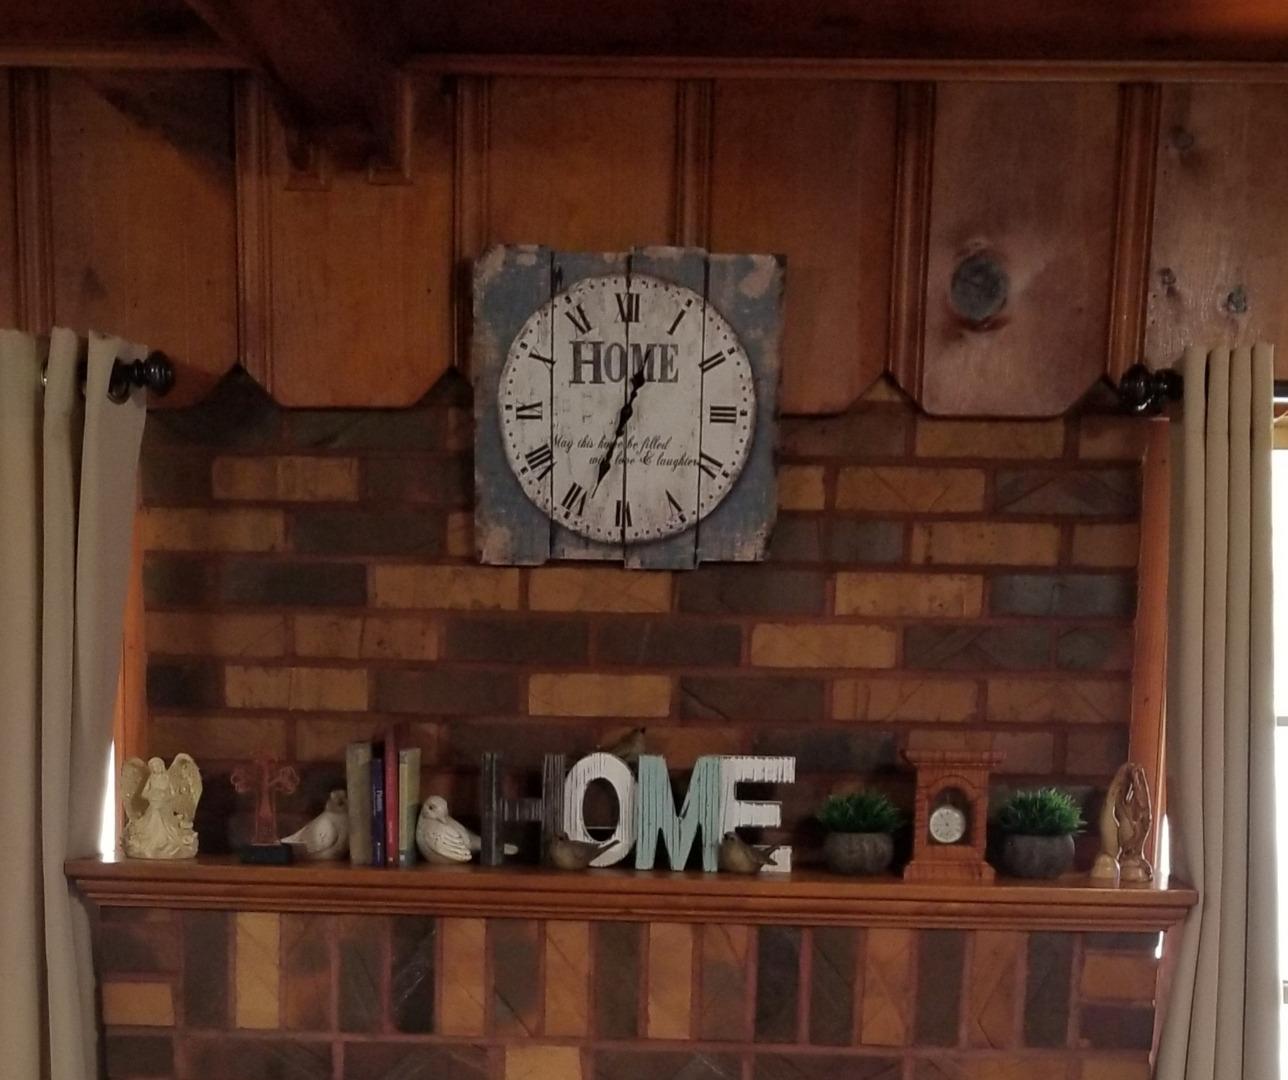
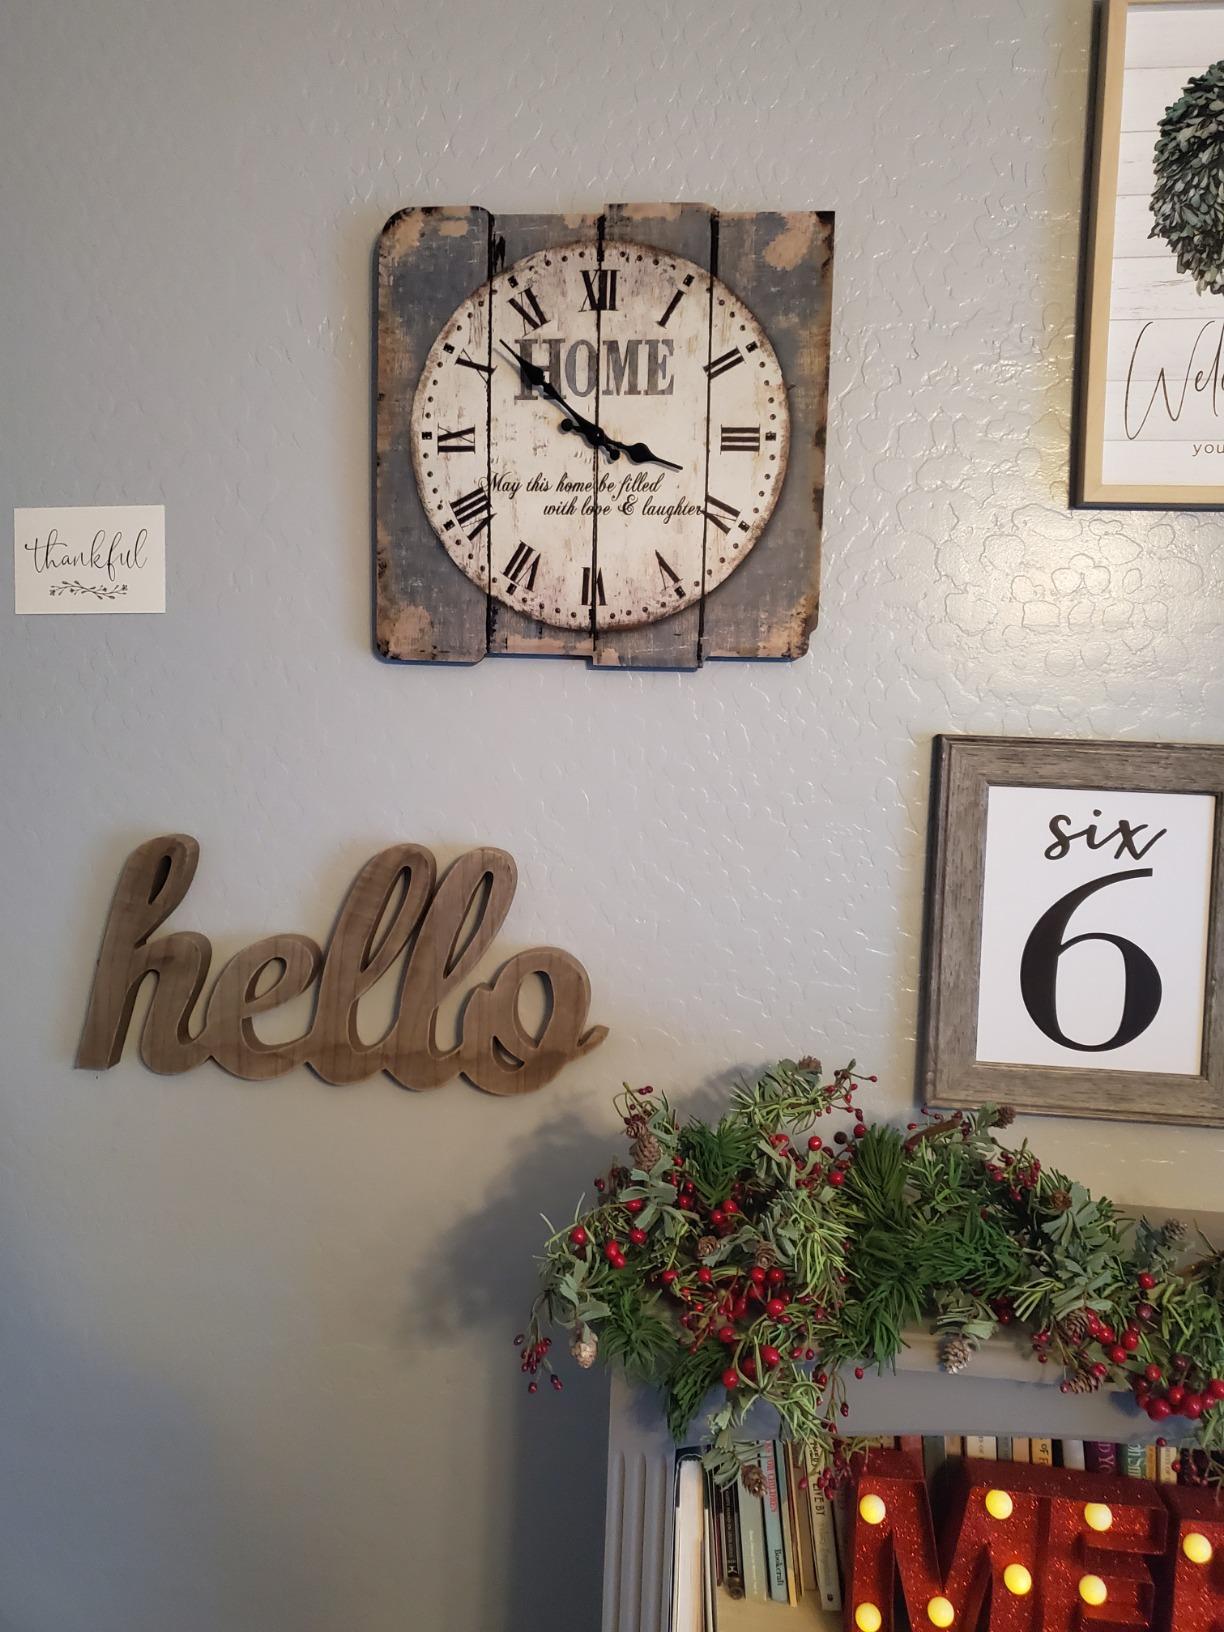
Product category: clock
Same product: yes